David Freitas

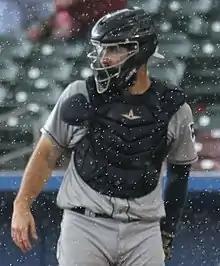
Freitas with the San Antonio Missions in 2019

David Joseph Freitas (born March 18, 1989) is an American former professional baseball catcher. He played in Major League Baseball (MLB) for the Atlanta Braves, Seattle Mariners, and Milwaukee Brewers, and in the KBO League for the Kiwoom Heroes.